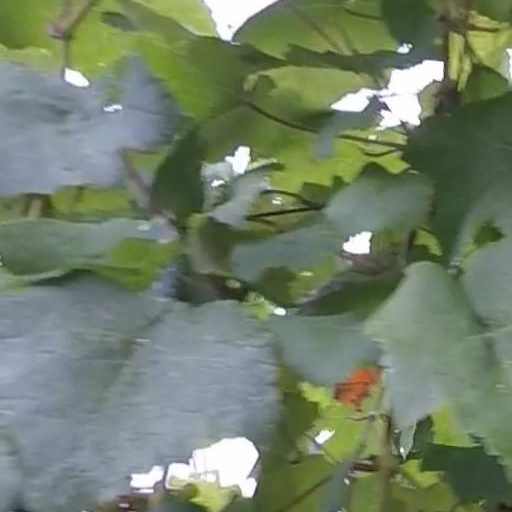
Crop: grape